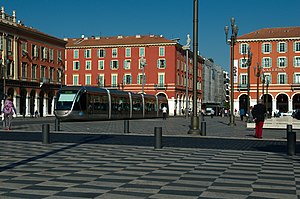
Tramway de Nice / Galleri
Tramway de Nice er et sporvognsnet i Nice i Frankrig, drevet af selskabet ST2N som en del af det offentlige transportnet Ligne d'Azur. Sporvognsnettet består foreløbig kun af 1 linje, som blev indviet den 24. november 2007.